Allan Pinkerton

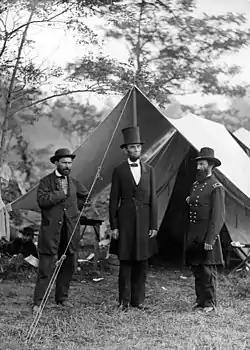
Pinkerton (left) with Abraham Lincoln and Major General John A. McClernand

Pinkerton was known to be a friend of abolitionist John Brown. On March 11, 1859, he supported Brown by giving him $500 and a ticket on the Michigan Central Railroad to Detroit. He also attended the secret meetings held by John Brown and Frederick Douglass in Chicago along with abolitionists John Jones and Henry O. Wagoner. At those meetings, Jones, Wagoner, and Pinkerton helped purchase clothes and supplies for Brown. Jones' wife, Mary, guessed that the supplies included the suit Brown was hanged in after the failure of John Brown's raid on Harpers Ferry in November 1859.